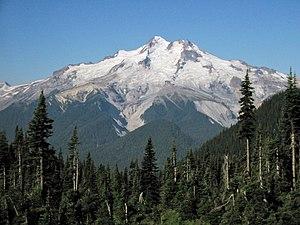
Le Pacific Crest Trail ou Pacific Crest National Scenic Trail, abrégé PCT, est un sentier de grande randonnée et d'équitation de l'ouest des États-Unis. Allant de la frontière mexicaine à la frontière canadienne, il est long de 4 240 km. Il parcourt la plus grande partie de la Sierra Nevada et de la chaîne des Cascades. Le Pacific Crest Trail est situé entre 160 et 241 km de l'océan Pacifique, parallèle à celui-ci. Son point le plus haut culmine à 4 009 mètres d'altitude, au Col Forester, dans la Sierra Nevada, son point le plus bas est à 42,6 mètres, à Cascade Locks, dans l'Oregon.